Cannabis smoking

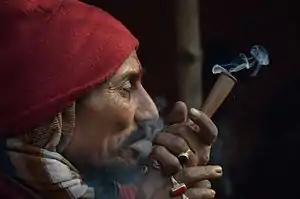
A man smoking cannabis through a pipe in Kolkata, India

Cannabis smoking (known colloquially as smoking weed or smoking pot) is the inhalation of smoke or vapor released by heating the flowers, leaves, or extracts of cannabis and releasing the main psychoactive chemical, Δ-tetrahydrocannabinol (THC), which is absorbed into the bloodstream via the lungs. Archaeological evidence indicates cannabis with high levels of THC was smoked at least 2,500 years ago. As of 2021, cannabis is the most commonly consumed federally illegal drug in the United States, with 36.4 million people (aged 10 years or older) consuming it on a monthly basis. Smoking cannabis is dangerous to the health of the smoker, and may be dangerous to others like passive smoking.